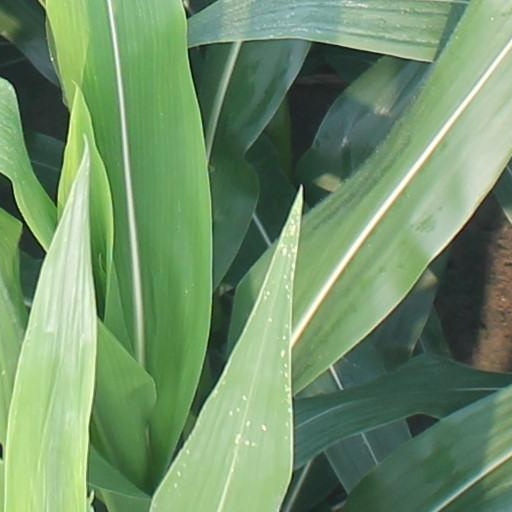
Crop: maize; corn